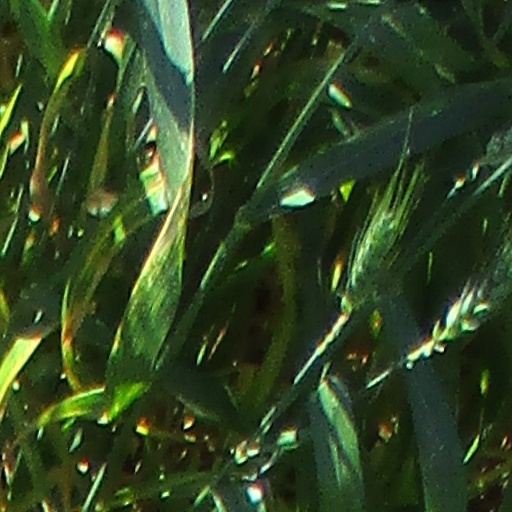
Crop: wheat